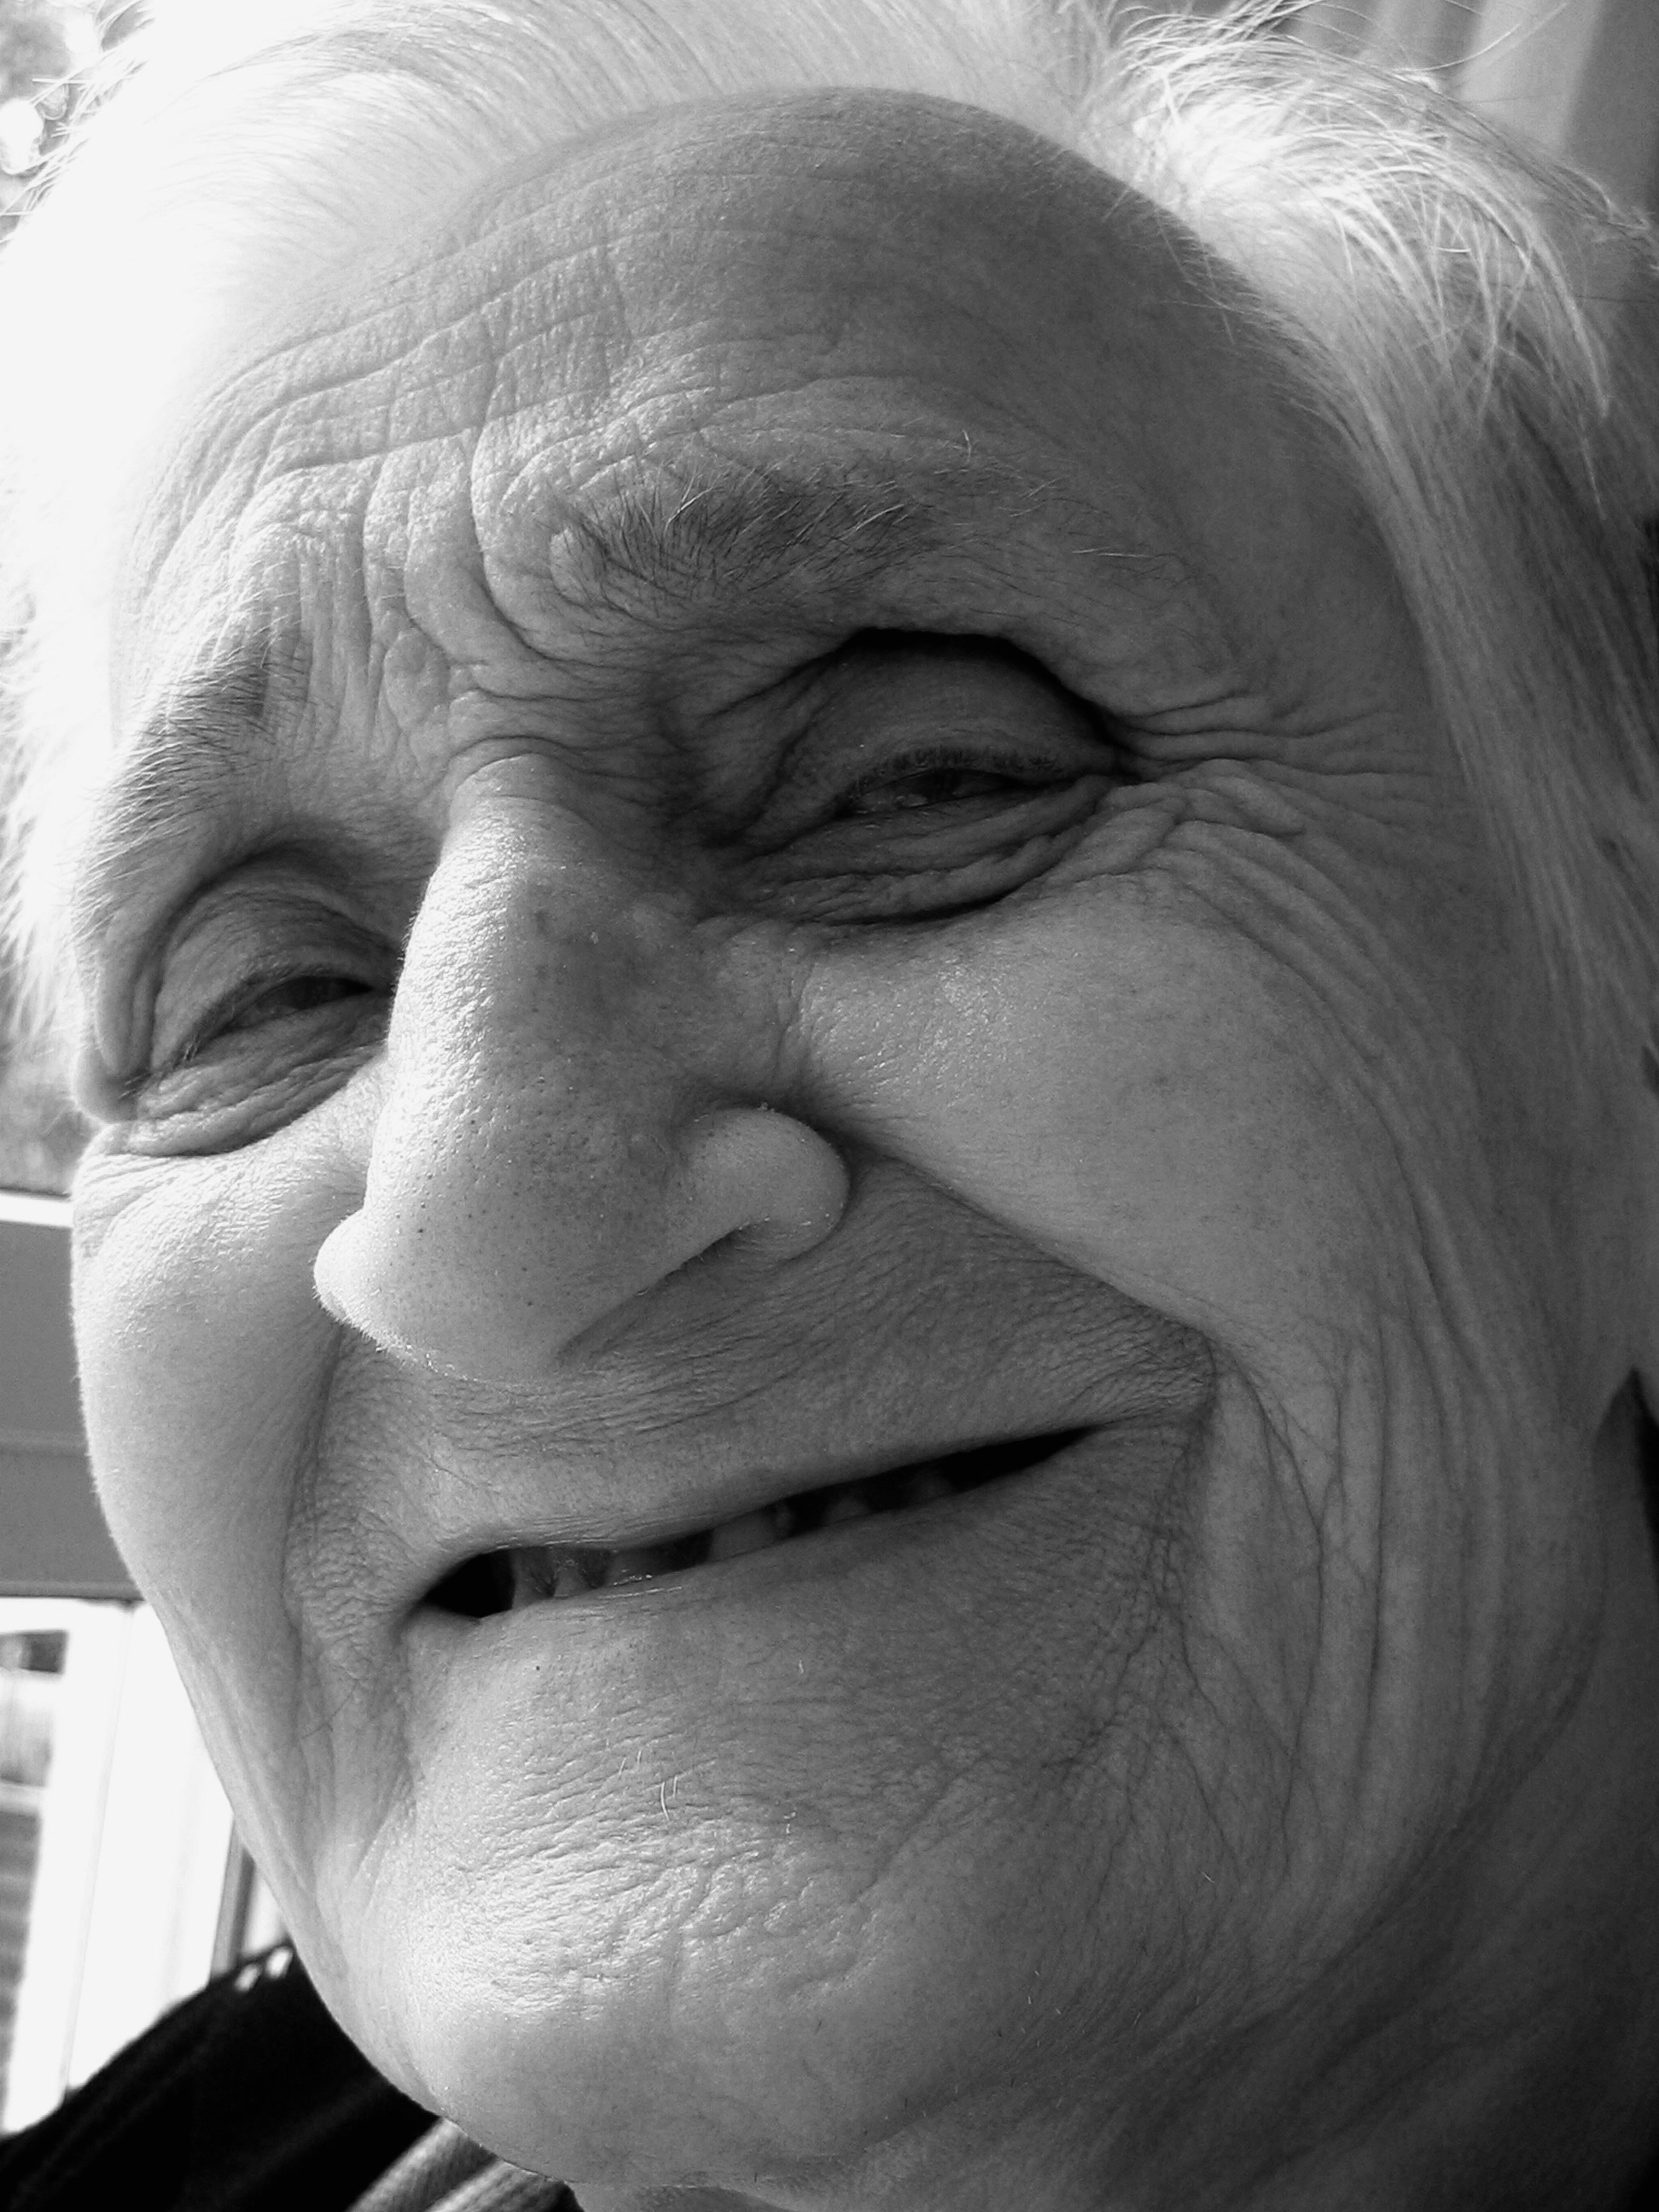
hand, man, person, black and white, woman, white, photography, old, male, statue, portrait, black, monochrome, facial expression, smile, grandma, close up, face, sculpture, nose, sketch, drawing, eye, head, skin, beauty, fold, organ, emotion, old age, disease, seniorin, care for the elderly, monochrome photography, portrait photography, dementia, alzheimer's, need of care